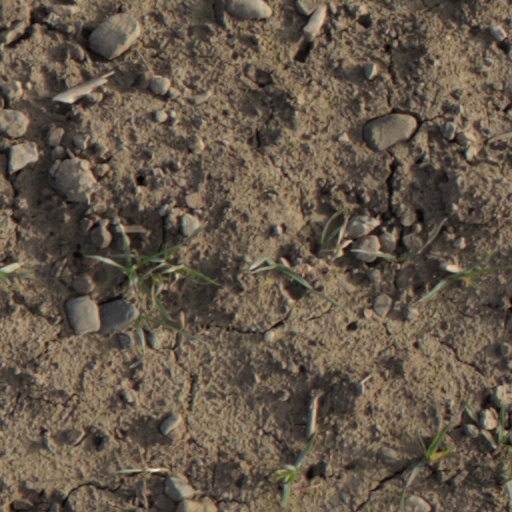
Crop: wheat